Geography of England

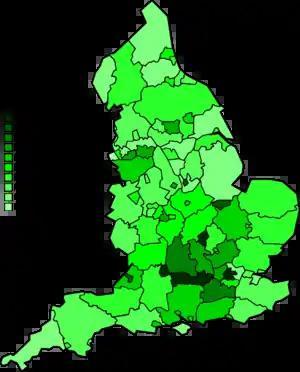
A map of England divided by the average GVA per capita in 2007 showing the distribution of wealth

Although the largest nation within the UK, England is relatively absent of large lakes, with many of its former wetlands being drained throughout the Middle Ages. Most of its largest lakes lie within the aptly named "Lake District" in Cumbria, Northern England.